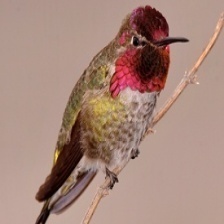
Species: ANNAS HUMMINGBIRD
Scientific name: CALYPTE ANNA
ImageNet parent category: hummingbird